Dresden-Friedrichstadt station

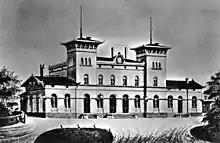
Entrance building of the Berliner Bahnhofs in about 1875 (not preserved)

A small part of the station is used for passenger operations. This is served by a local transport service, the RB 31 from Dresden Hbf to Elsterwerda via Coswig and Großenhain, but it is not served by the Dresden S-Bahn. There are few possibilities for transferring to/from public transport services operated by the Dresdner Verkehrsbetriebe, the public transport company. North of the station, the "Waltherstraße" stop is served by bus route 94, which runs between Postplatz and Niederwartha, and by tram line 1 from Leutewitz to Prohlis. The "Semmelweisstraße" stop on tram line 2 from Gorbitz to Kleinzschachwitz lies south of the station.